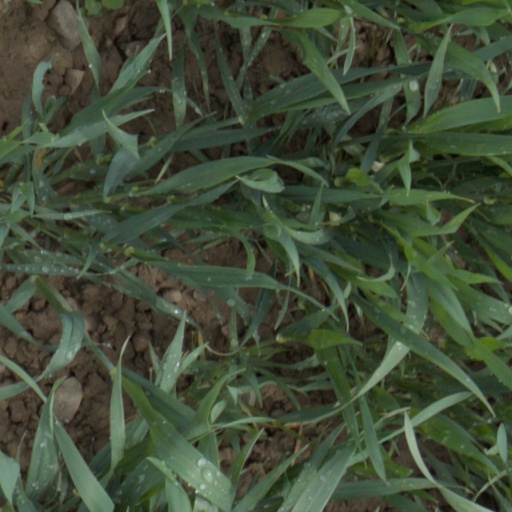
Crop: wheat